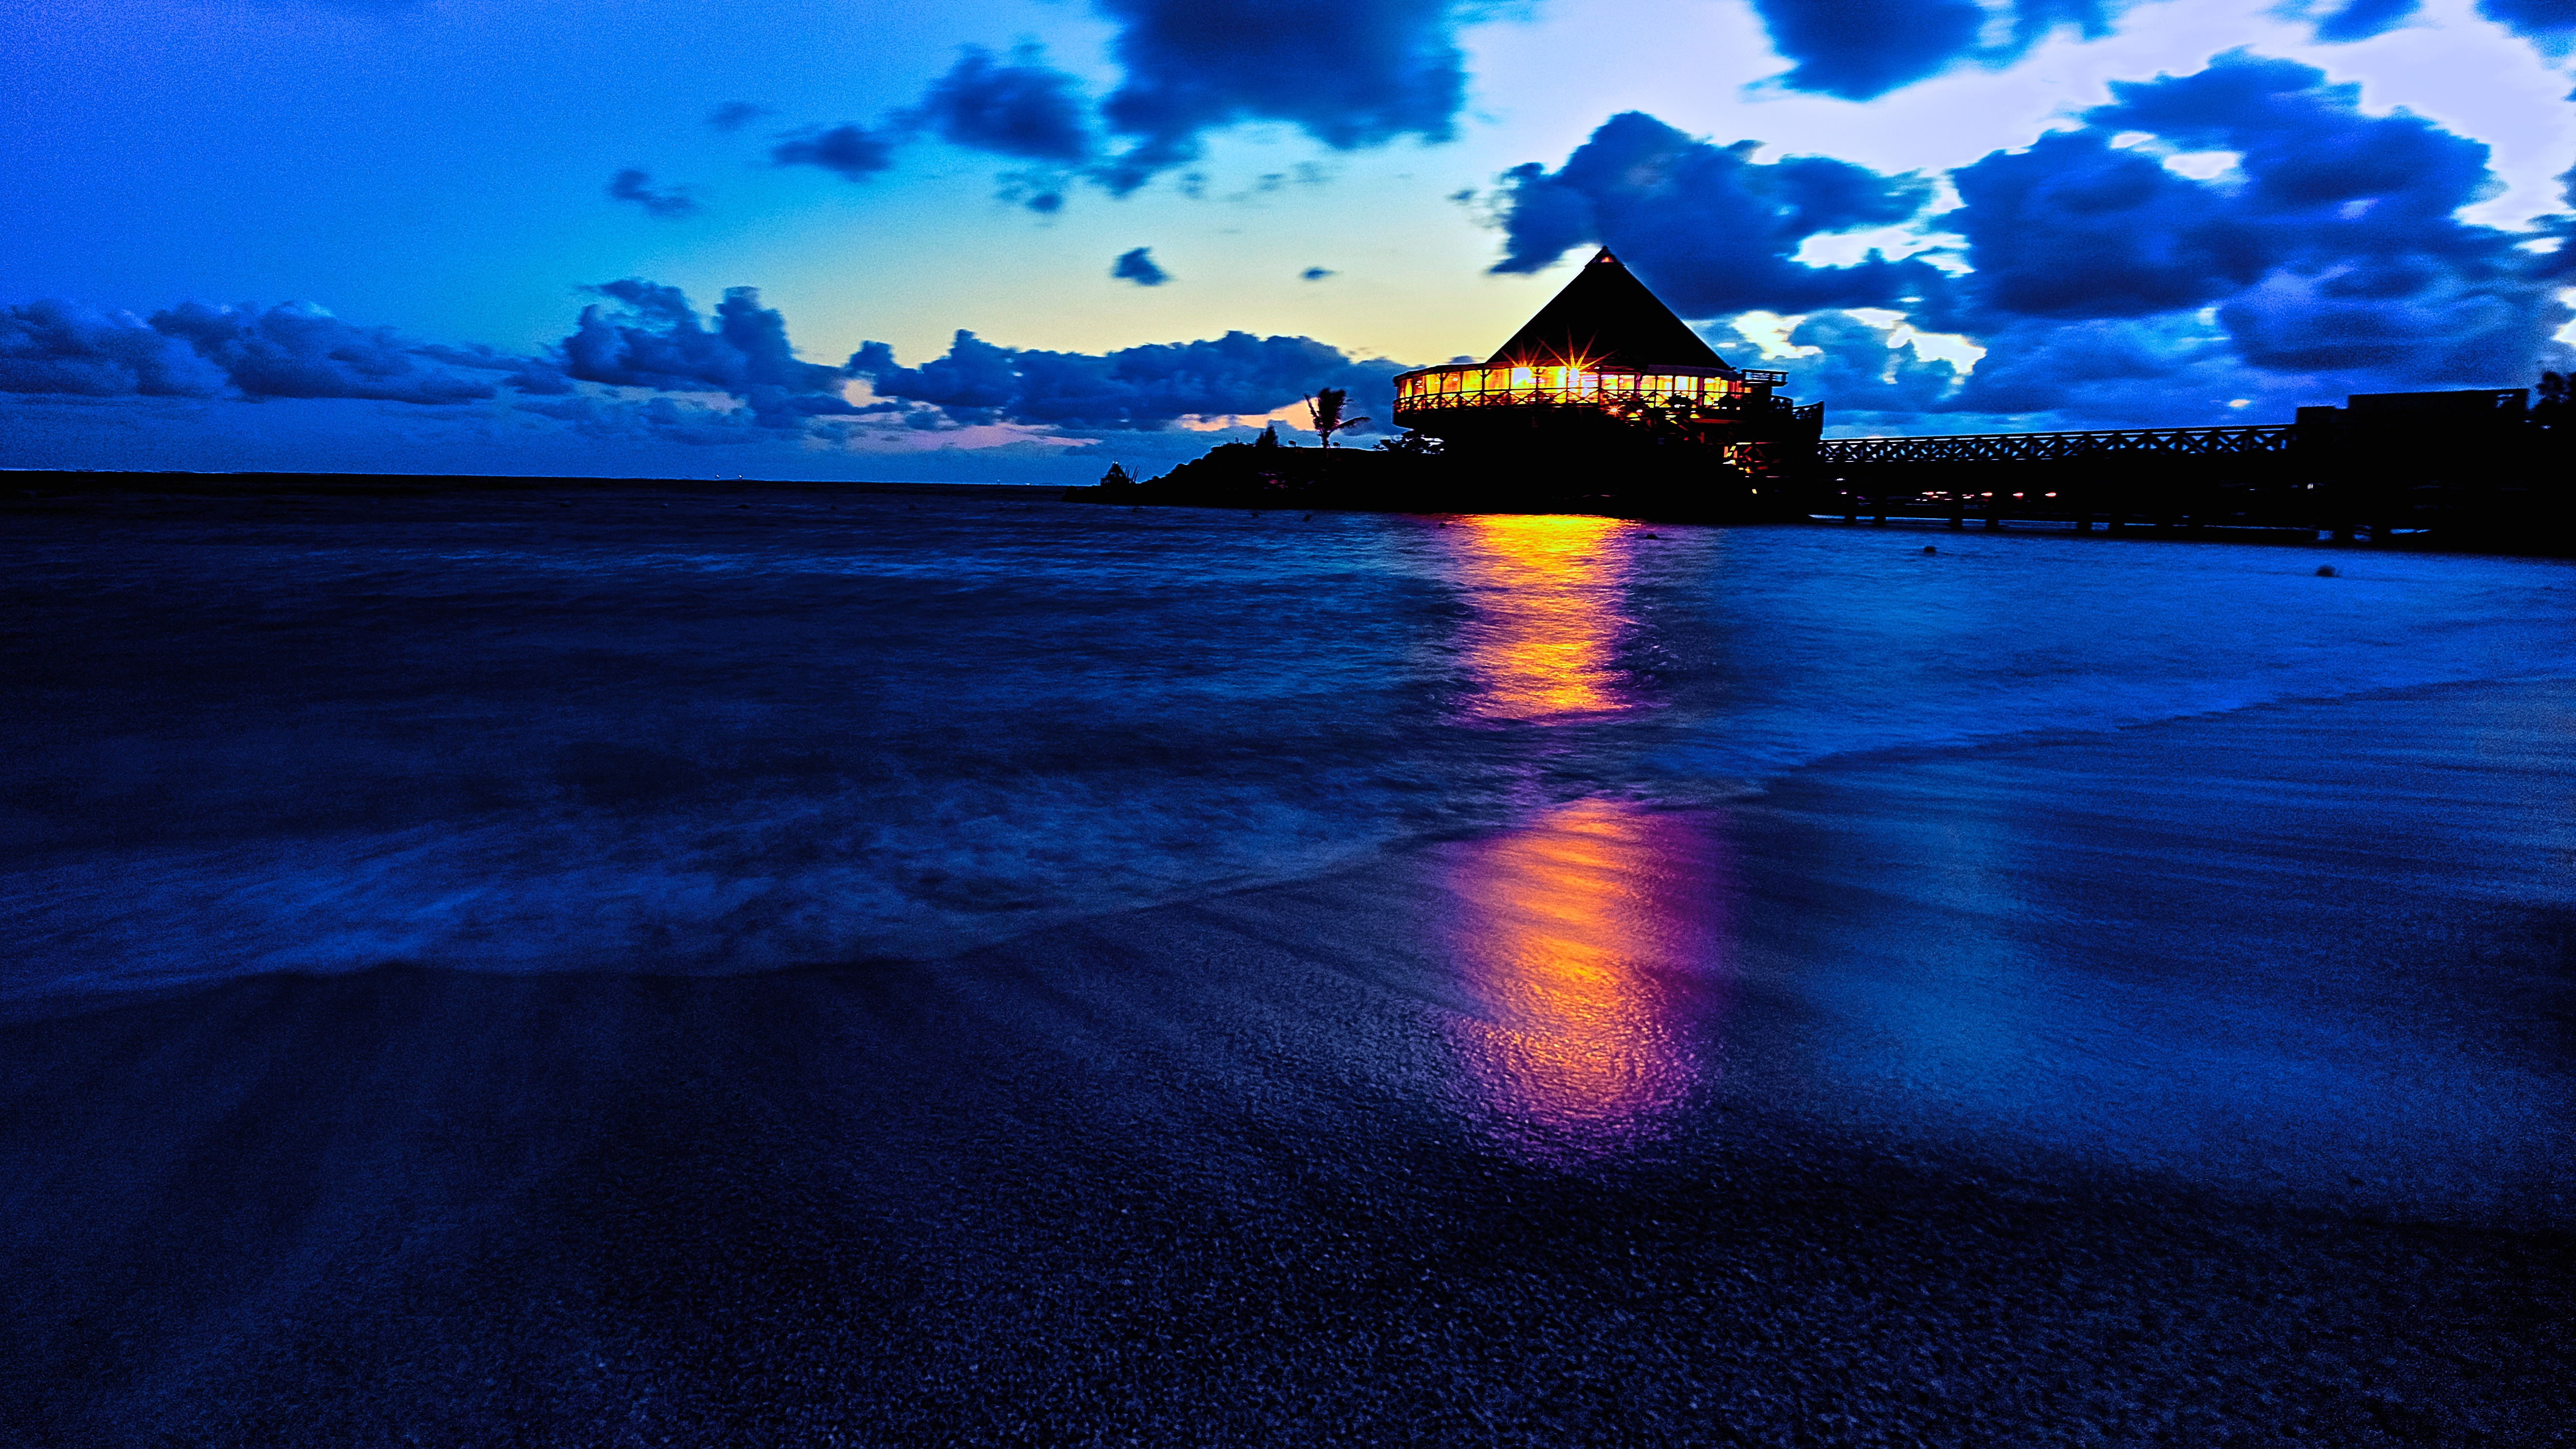
sea, coast, ocean, horizon, light, cloud, sky, sunrise, sunset, night, sunlight, morning, wave, dawn, atmosphere, dusk, evening, reflection, seascape, darkness, blue, japan, bluehour, longexposure, okinawa, renaissancebeach, onnason, computer wallpaper